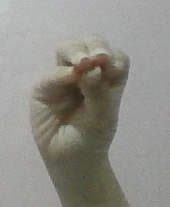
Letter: ha